Frédéric Boissonnas

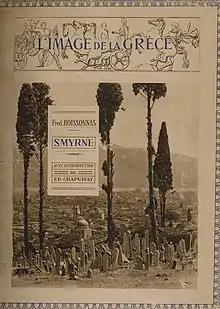
Frédéric Boissonnas (1919) Title page of "L'Image de la Grèce"

Between 1903 and 1933 Boissonnas made several trips to Greece where he systematically documented Greece in landscape photographs, taken in all corners of the country reflect its continuity from ancient times to the present day. He travelled to the Peloponnese, Crete, the islands, Ithaca, Mount Athos, etc. On one Greek expedition with compatriot art historian Daniel Baud-Bovy, Boissonnas made the first recorded modern-era ascent of Mount Olympus on 2 August 1913, aided by a hunter of wild goats from Litochoro, Christos Kakkalos.